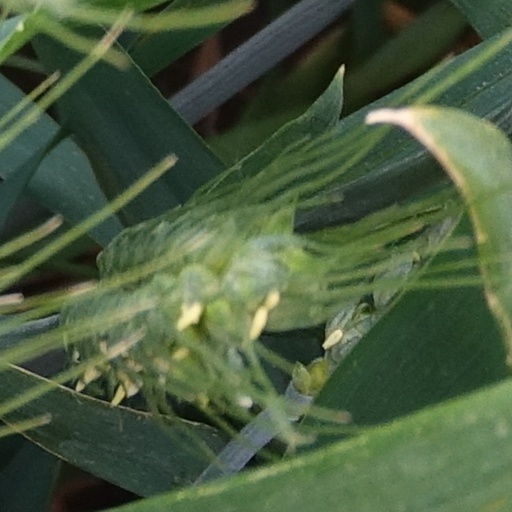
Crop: wheat